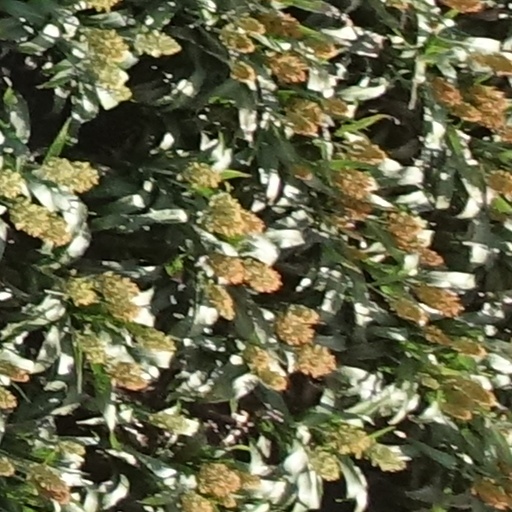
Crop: sorghum